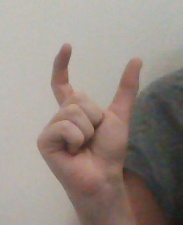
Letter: nun